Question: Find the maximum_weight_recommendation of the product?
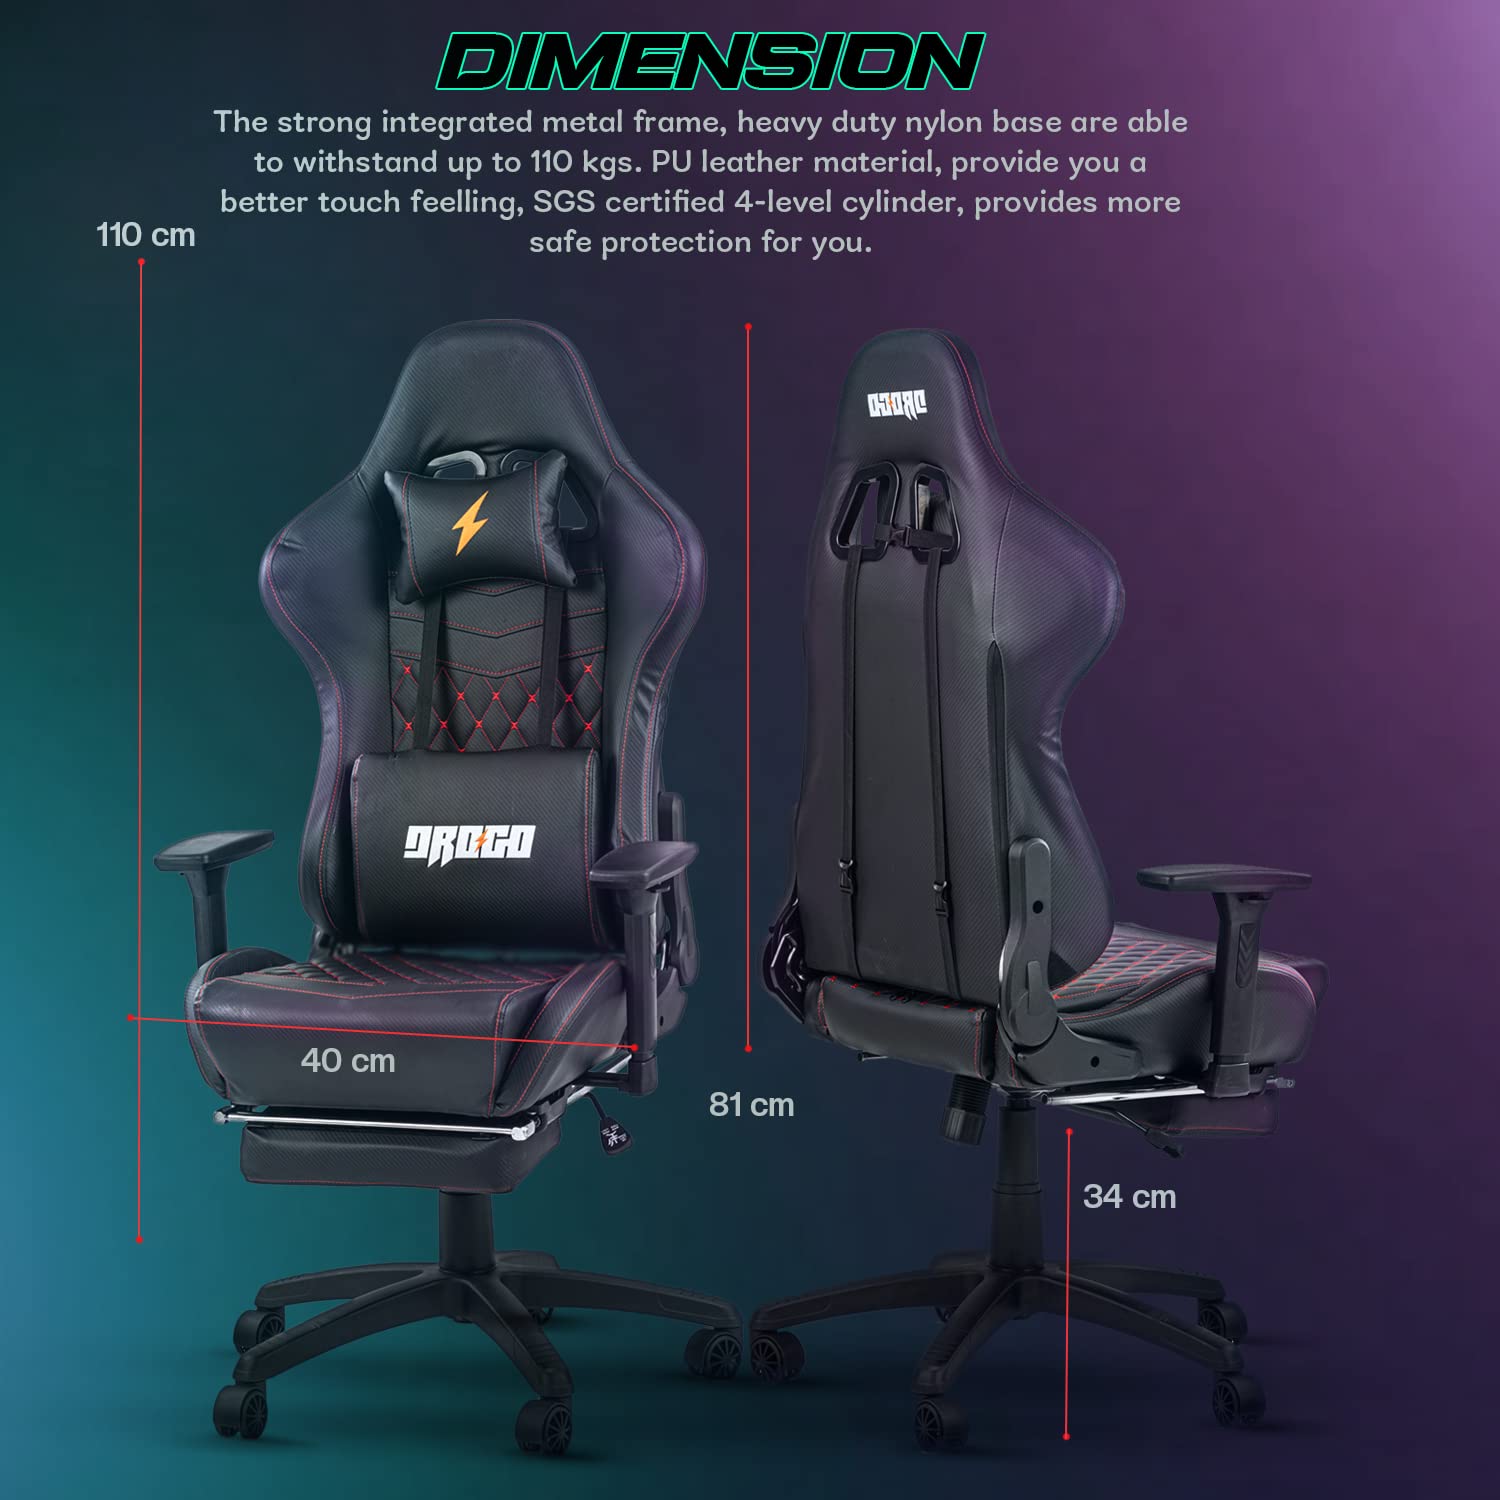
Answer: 110 kilogram